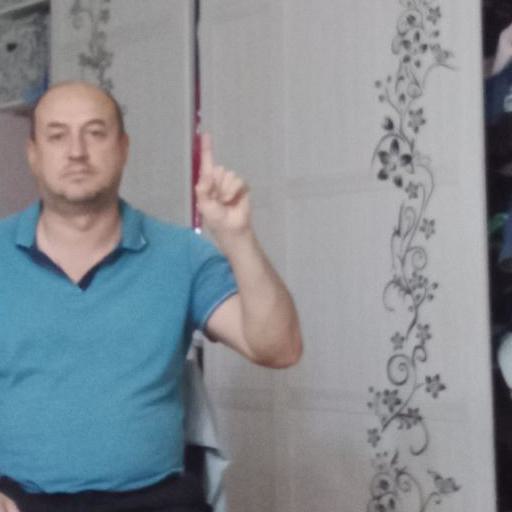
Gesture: one